Artūras Paulauskas

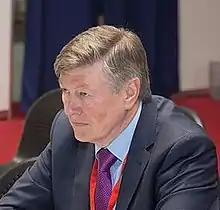
Paulauskas in 2015

Artūras Paulauskas (born 23 August 1953 in Vilnius) is a Lithuanian politician. He was the Speaker of Seimas, the parliament of Lithuania, from 2000 to 2006, and he served as Acting President of Lithuania from 6 April 2004 to 12 July 2004.